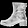
Label: Ankle boot